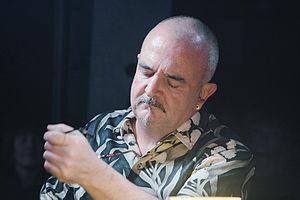
Peter Martin Christopherson, aussi connu sous le surnom de Sleazy, né le 27 février 1955 à Leeds et mort le 24 novembre 2010, est un musicien, designer et réalisateur de vidéos britannique. Il était membre de la célèbre agence de design britannique Hipgnosis.